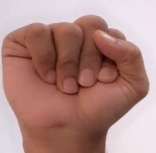
ASL sign: S